Suebi

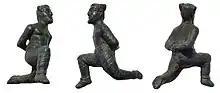
Roman bronze statuette of a Suebian captive. First to 3rd century AD.

In his account of the Gallic Wars, Julius Caesar first noted the important role of Suebian forces in the invasion of Gaul in 58 BC, which was led by king Ariovistus, whose wife was Suebian. According to Caesar, the Suebi were a tribe who had settled between the Ubii and Cherusci, somewhere between the Rhine and Elbe, and were pressing the Germanic tribes living near the Rhine, including the Ubii. The existence of a specific tribe called the Suebi living near the Cherusci is also reported in later generations by Florus, and much later by Cassius Dio, Orosius and Suetonius, who describe this tribe's crushing defeated by Drusus the elder in 9 BC. Like Caesar, these authors mentioned the Marcomanni as a distinct allied people who were also defeated in the Roman victories of both 58 BC and 9 BC.